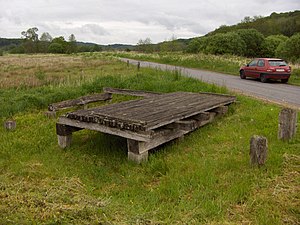
Fredede fortidsminder i Vejle Kommune
Denne liste over fredede fortidsminder i Vejle Kommune viser alle fredede fortidsminder i Vejle Kommune. Listen bygger på data fra Kulturarvsstyrelsen.